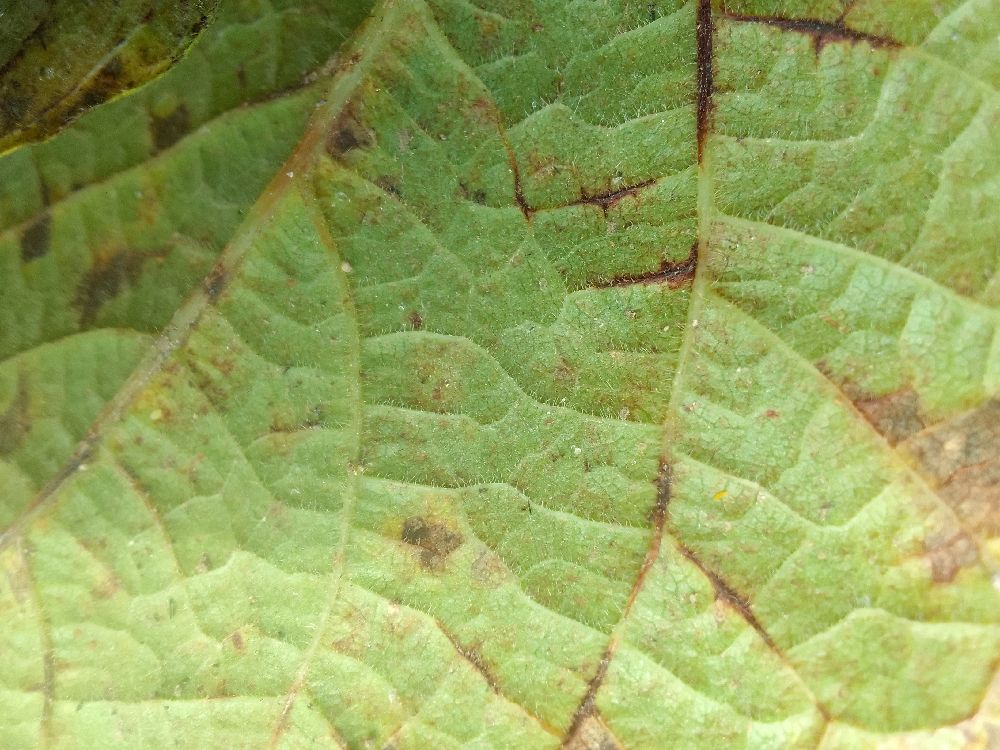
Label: anthracnose